Pierre Weydisch

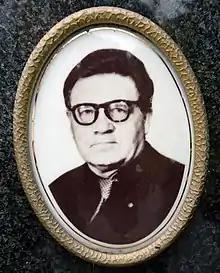
Photo of Pierre Weydisch on his tombstone

Pierre Weydisch (born 30 March 1908, date of death unknown) was a Belgian footballer. He played in one match for the Belgium national football team in 1933.